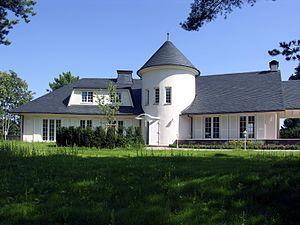
Le gris ardoise est un gris dérivé de la couleur des toits couverts en ardoise, avec une tendance bleutée, qui n'est pas celle de la poudre d'ardoise utilisée comme pigment gris neutre et comme charge pour les papiers demi-teinte, probablement à cause du reflet du bleu du ciel sur les toitures.